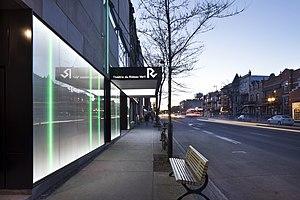
Théâtre du Rideau Vert, 2018
Le Théâtre du Rideau Vert est un théâtre fondé en 1948 situé au 4664 rue Saint-Denis à Montréal à moins de 5 minutes de marche des stations métro Laurier ou Mont-Royal.